John Woods (Ohio politician)

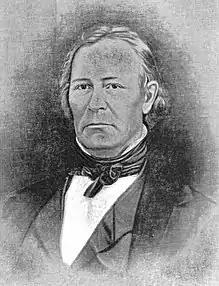

John Woods (October 18, 1794 – July 30, 1855) was a U.S. Representative from Ohio.